Natalie Horler

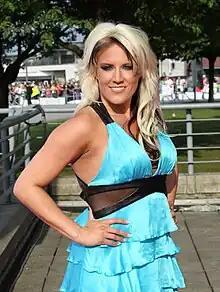
Horler in Berlin in 2010

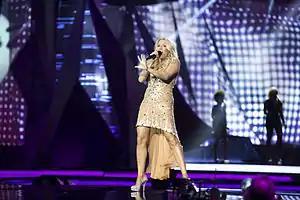
Horler performing in 2013

In 2002, she formed the group Cascada with DJ Manian and Yanou (the latter known for his track with DJ Sammy and Dominique van Hulst, "Heaven", released in 2002), and began touring with her dancers Essa and Falk. Originally Cascade, the group name was soon changed to Cascada due to legal issues.